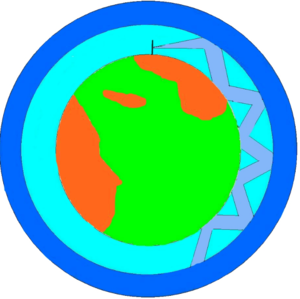
Propagation des ondes courtes à grande distance.
Les radiocommunications de catastrophe jouent un rôle capital déterminant à tous les stades de la gestion des catastrophes.
La propagation en haute fréquence, utilise des phénomènes physiques variés, onde de sol, onde directe ou réflexion ionosphérique, rendant la réception fluctuante. Son utilisation pour les liaisons à courtes ou longues distances n'est possible que par la connaissance de ces modes de propagation, le choix des fréquences, des modulations et des antennes à utiliser.
La bande 10 MHz, désignée aussi par sa longueur d'onde, 30 mètres, est une bande du service radioamateur destinée à établir des radiocommunications de loisir. Cette bande est utilisable pour le trafic intercontinental et continental.
Les radioamateurs sont des personnes qui pratiquent, sans intérêt pécuniaire, un loisir technique permettant d'expérimenter les techniques de transmission et par conséquences d'établir des liaisons radio avec d'autres radioamateurs du monde entier. Beaucoup d'avancées technologiques sont dues aux radioamateurs, c'est par exemple grâce à eux que les fréquences au-dessus de 30 MHz sont aujourd'hui utilisées. L'activité radioamateur permet d'acquérir ainsi des connaissances techniques dans les domaines de la radio et de l'électronique et de développer des liens d'amitié entre amateurs de différents pays.
On appelle propagation ionosphérique la propriété des ondes électromagnétiques de parcourir des distances plus grandes que la simple ligne de vue par réflexion sur l’ionosphère. Les conditions de la propagation ionosphérique dépendent de plusieurs facteurs tels le cycle solaire, l'heure et les saisons.
La haute fréquence désigne un spectre de fréquences en ondes électromagnétiques et acoustiques dont le sens est légèrement différent selon le domaine auquel il s'adresse. Cet article s'adresse au domaine des « hautes fréquences » en radiocommunication qui désigne les ondes radio dont la fréquence est comprise entre 3 MHz et 30 MHz. Elles sont également appelées « ondes décamétriques » et « ondes courtes », c'est-à-dire que leur longueur d'onde est comprise entre 10 et 100 mètres. Le terme « ondes courtes » est aussi encore utilisé, en particulier pour la radiodiffusion mondiale, mais ses limites sont moins précises. La portée étant de plusieurs milliers de kilomètres, les communications captées sont très nombreuses.
La bande 40 MHz désignée aussi par sa longueur d'onde, 8 mètres, est une bande pour radioamateurs. Cette bande est utilisable en permanence pour le trafic radio local et régional, et sporadiquement pour le trafic radio à grande distance.
La bande 21 MHz désignée aussi par sa longueur d'onde, 15 mètres, est une bande du service radioamateur destinée à établir des radiocommunications de loisir. Cette bande est utilisable pour le trafic intercontinental et continental lorsqu’il fait jour entre le lieu d’émission et de réception.
La bande 18,1 MHz, désignée aussi par sa longueur d'onde, 17 mètres, est une bande du service amateur destinée à établir des radiocommunications. Cette bande est utilisable pour le trafic intercontinental et continental.
Les ondes radioélectriques ou ondes hertziennes sont des ondes électromagnétiques qui se propagent de deux façons :
Le système radioélectrique du service mobile terrestre est constitué des stations radioélectriques du service mobiles terrestre destinées à fonctionner durant le déplacement à l'intérieur des limites géographiques d'une région, d'un pays ou d'un continent. Inclus et dénommé en France dans les réseaux radioélectriques indépendants.